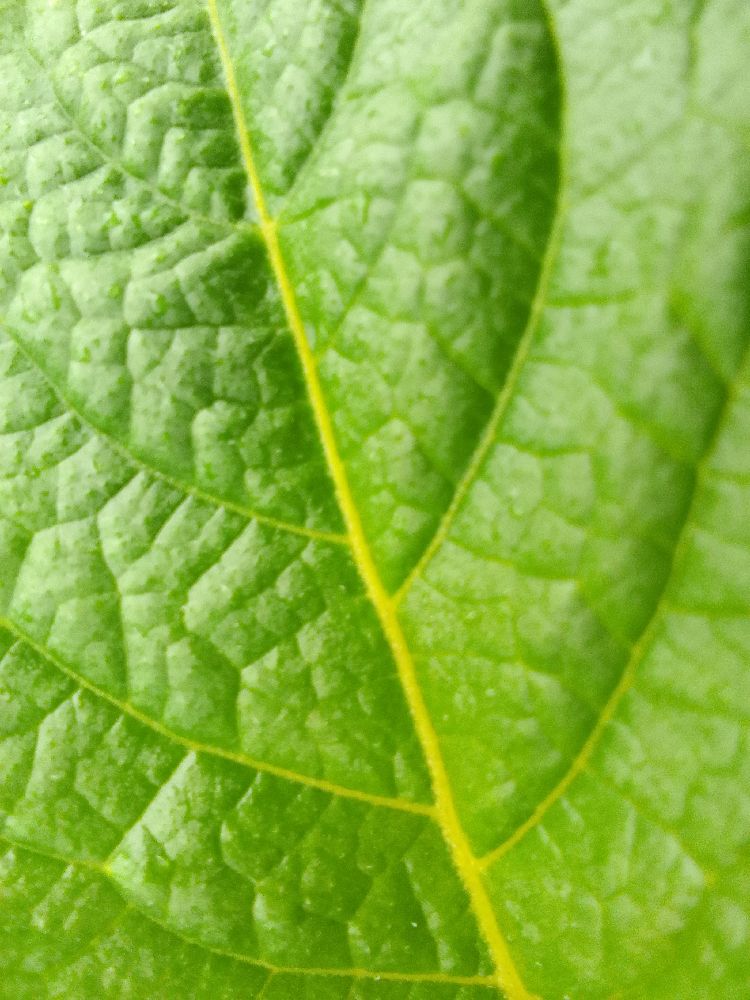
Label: Healthy